FAI rent-a-jet

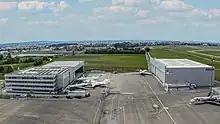
Hangars of FAI Aviation Group at Nuremberg Airport

The FAI was founded in 1986 by Siegfried Axtmann as IFA-Flugbetriebs GmbH, and in 1989 it was renamed as FAI Flight-Ambulance-Service International GmbH & Co. KG, later as FAI rent-a-jet AG after it was sold to Axtmann Holding. The sole shareholder is FAI Aviation Holding GmbH. The headquarters of FAI Aviation Group is located at Albrecht-Dürer International Airport in Nuremberg, Germany. FAI is also an approved provider for ICRC (International Committee of the Red Cross), WFP (World Food Programme), and other global health and aid organizations.